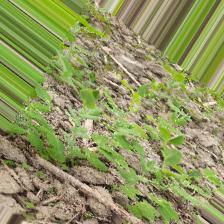
Label: Normal